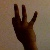
The image shows a hand gesture representing the number 9 in Indian Sign Language.